Edwardian era

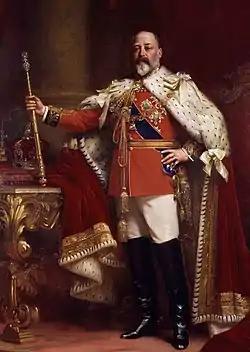
King Edward VII by Fildes

In the United Kingdom, the Edwardian era was a period in the early 20th century that spanned the reign of King Edward VII from 1901 to 1910. It is commonly extended to the start of the First World War in 1914, during the early reign of King George V.